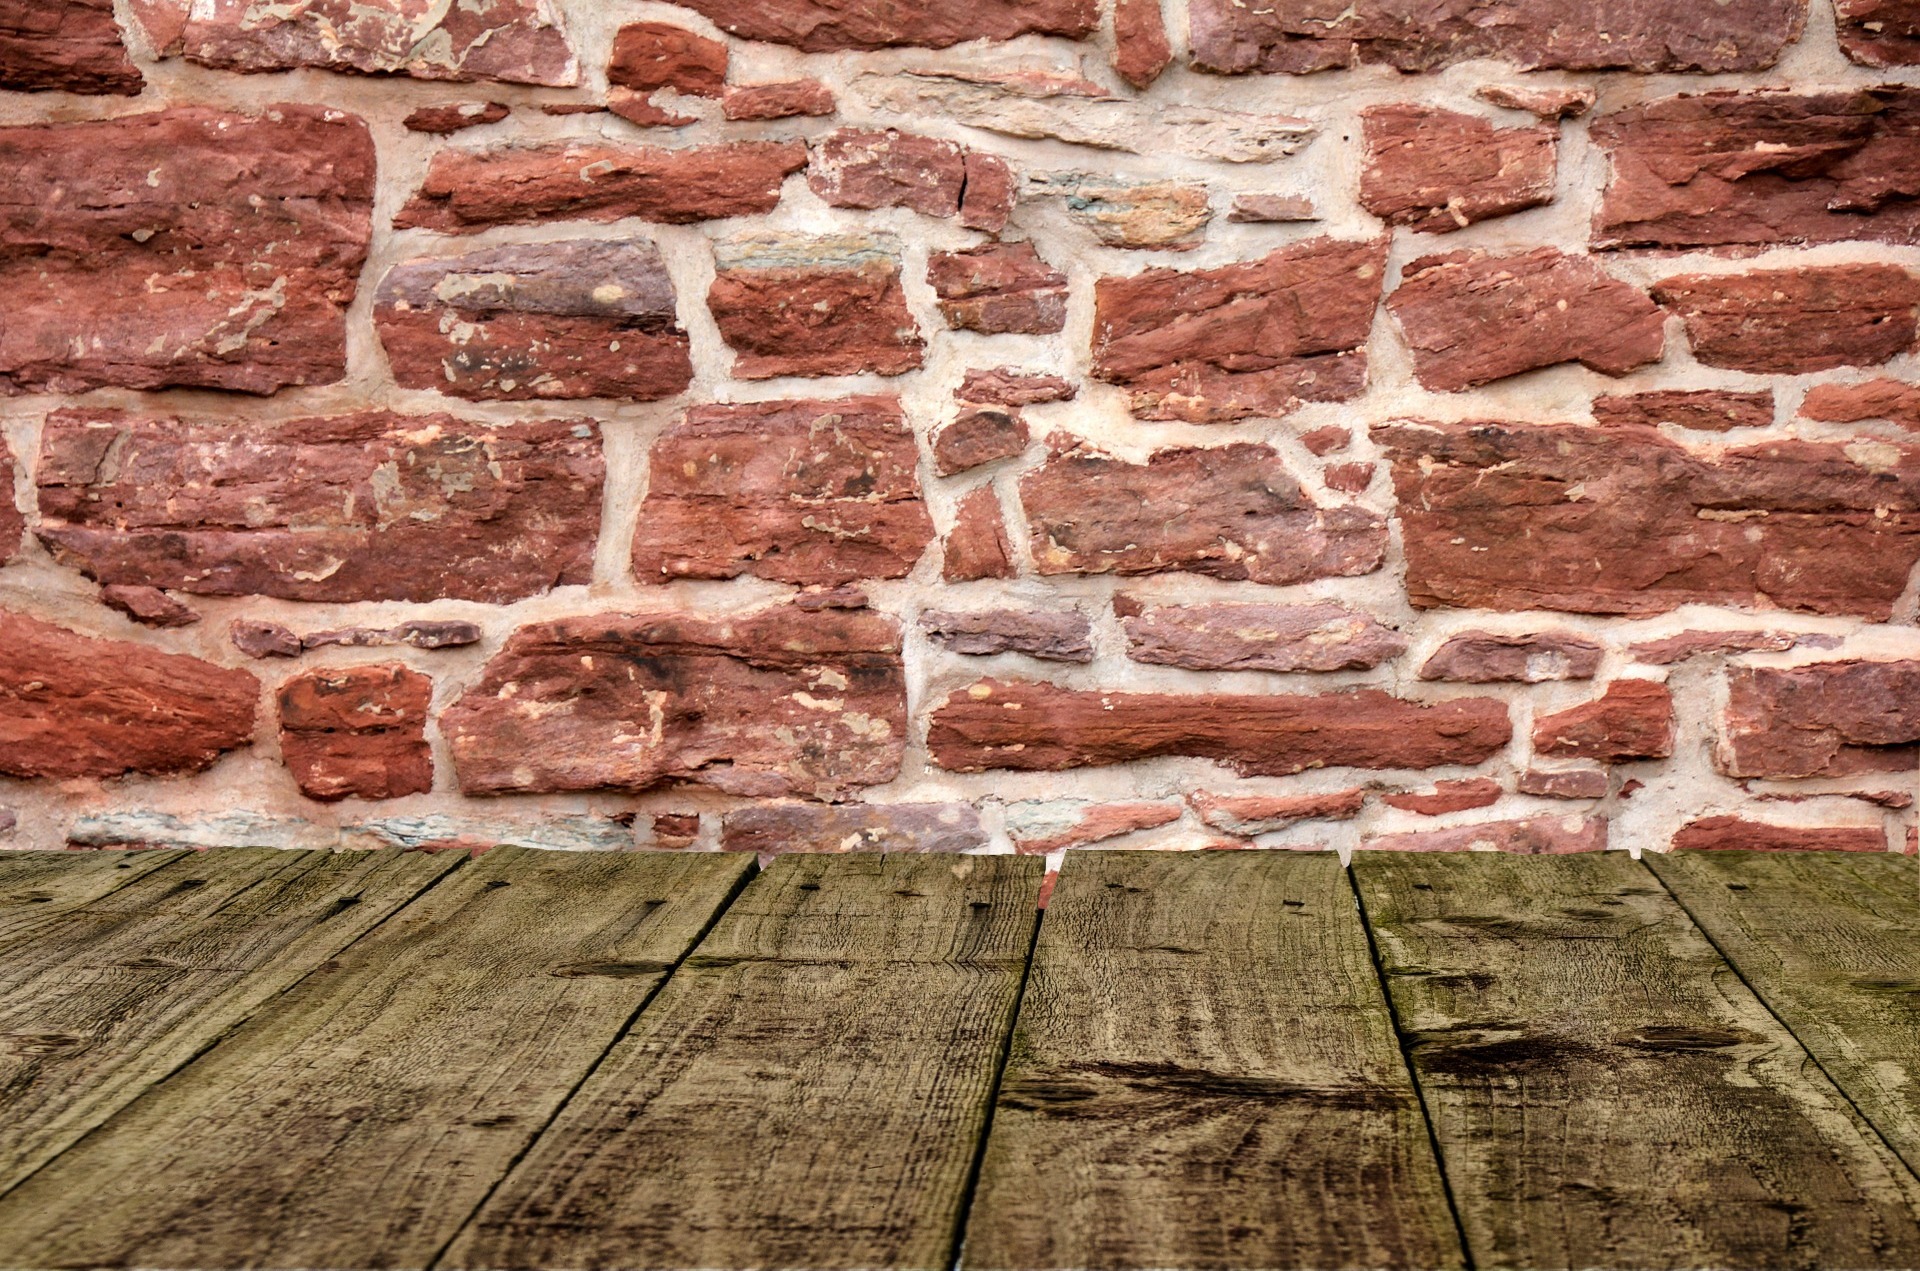
rock, wood, ground, texture, floor, wall, construction, soil, grunge, rough, stone wall, brick, material, surface, brickwork, flooring